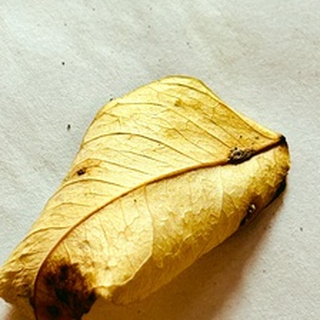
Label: lemon_dry_leaf